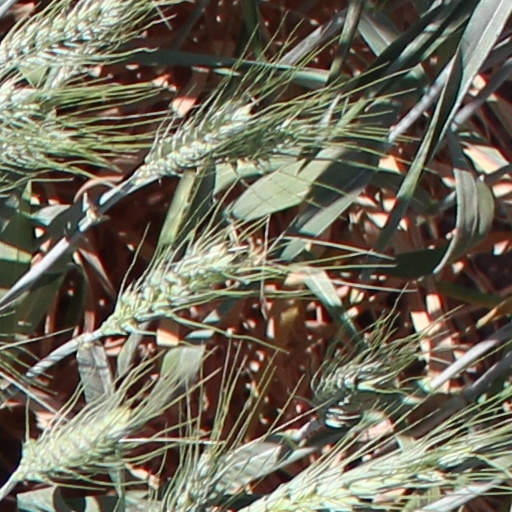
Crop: wheat